Roman Catholic Diocese of Owensboro

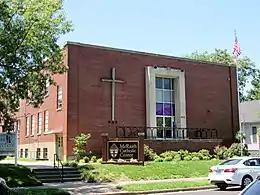
McRaith Catholic Center, Owensboro, Kentucky (2018)

The Diocese of Owensboro is a Latin Church ecclesiastical territory, or diocese, of the Catholic Church in western Kentucky in the United States. , the diocese contained 78 parishes and two Newman Centers in 32 counties. The Diocese of Owensboro is a suffragan diocese in the ecclesiastical province of the metropolitan Archdiocese of Louisville.